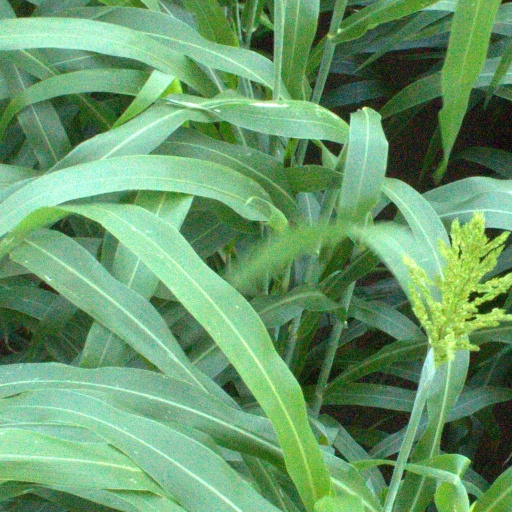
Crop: sorghum